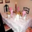
Label: table